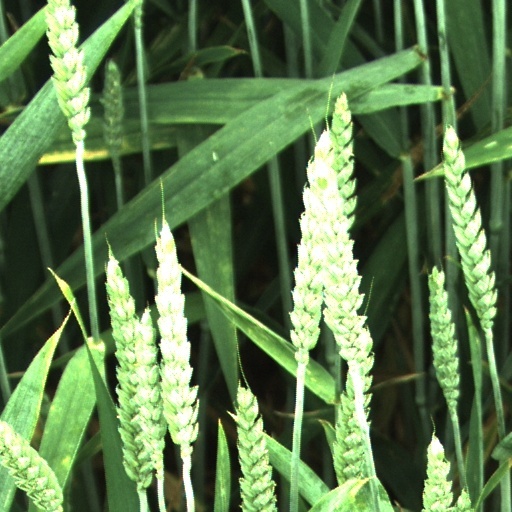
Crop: wheat